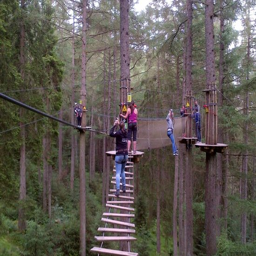
go ape : getting across a bridge quite high up in the trees